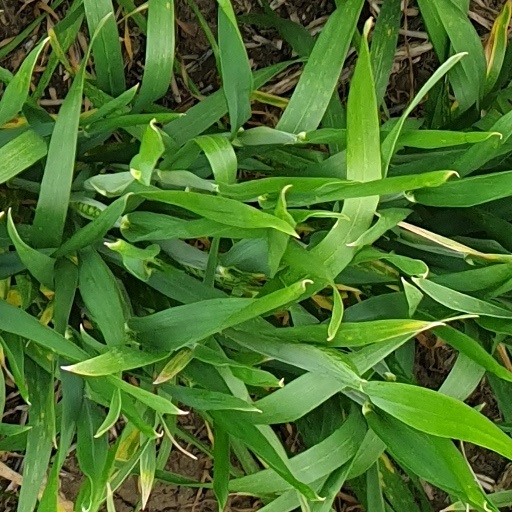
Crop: wheat